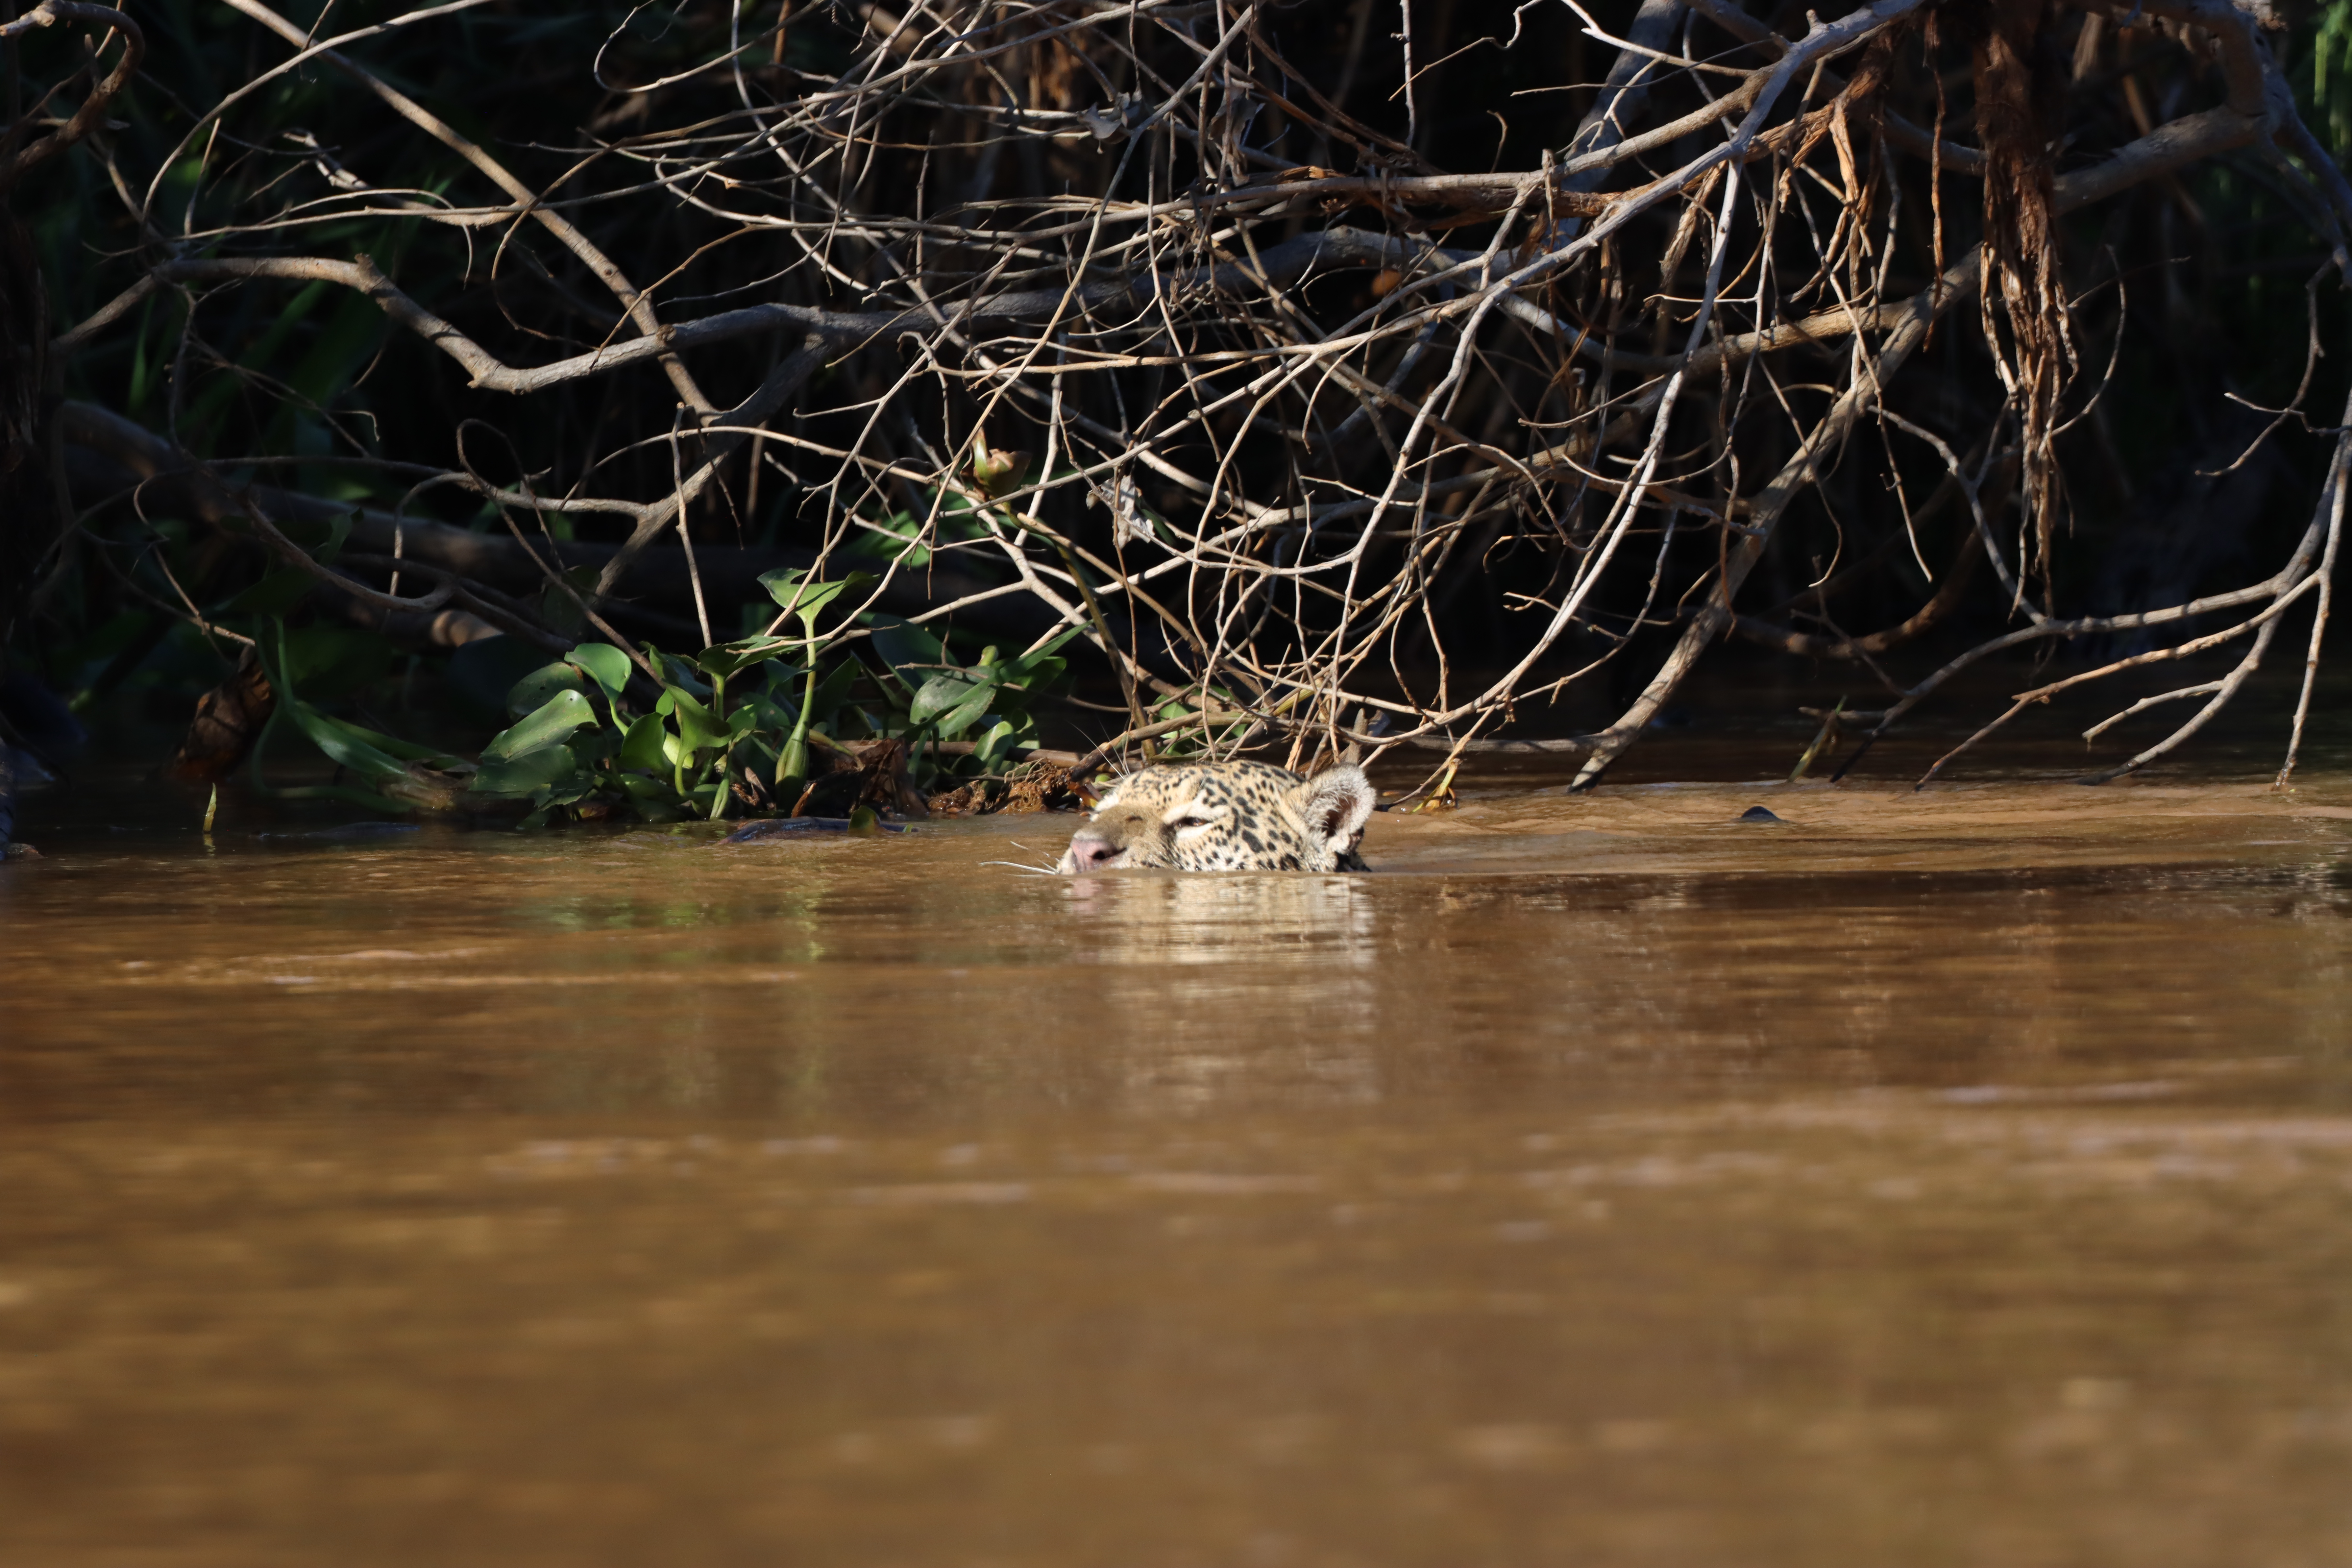
Jaguar: Marcela